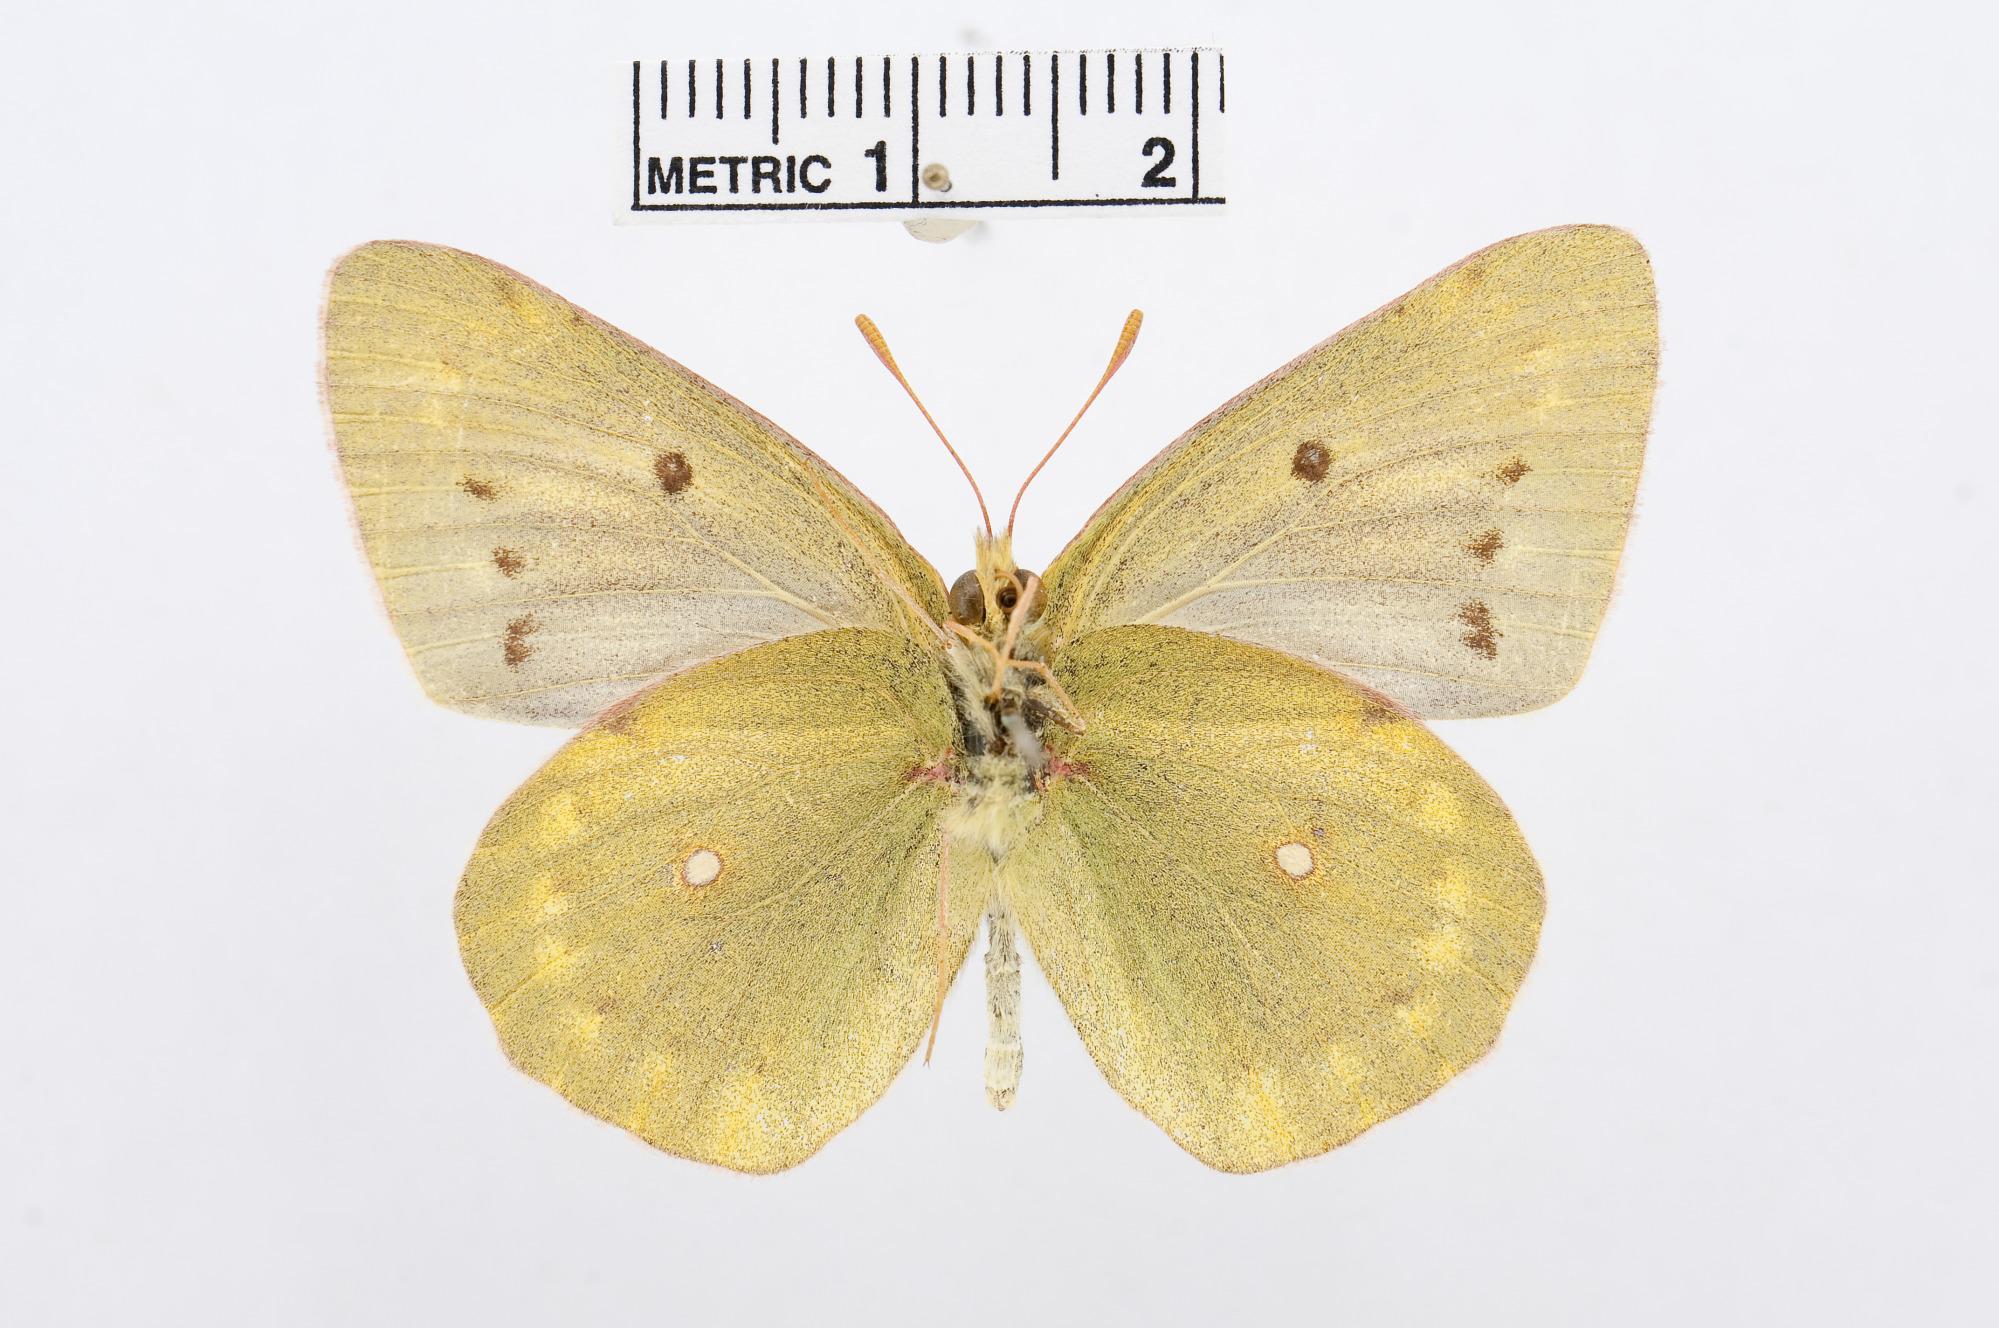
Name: Colias chlorocoma
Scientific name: Colias chlorocoma
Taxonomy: Animalia, Arthropoda, Hexapoda, Insecta, Lepidoptera, Pieridae, Coliadinae